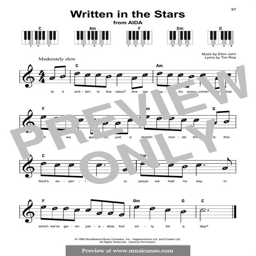
line by soft rock artist